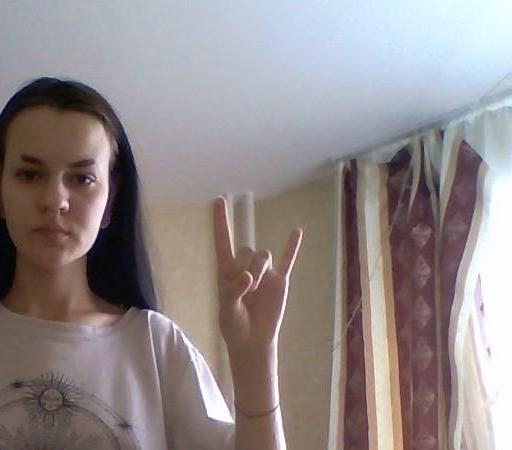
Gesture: rock